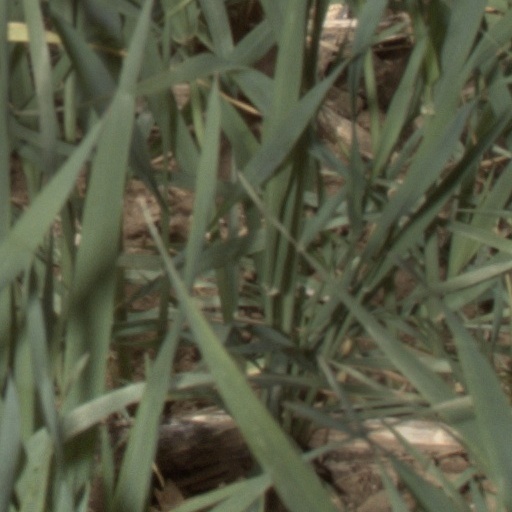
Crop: wheat